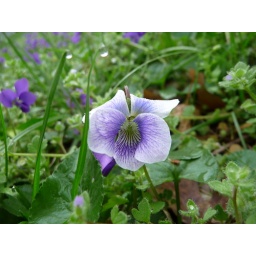
some of the violets around the house are white and purple, rather than just purple